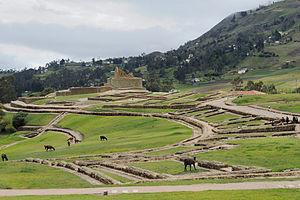
Ingapirca, Équateur: ruines des civilisations Cañari et Inca.
Ingapirca est un complexe archéologique situé dans la province de Cañar, en Équateur.